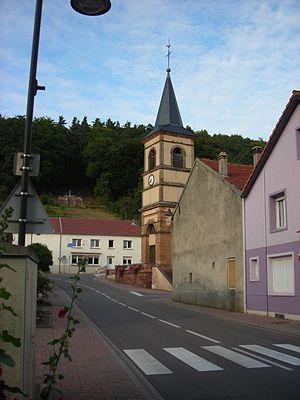
Eglise de Guerting (57 France)